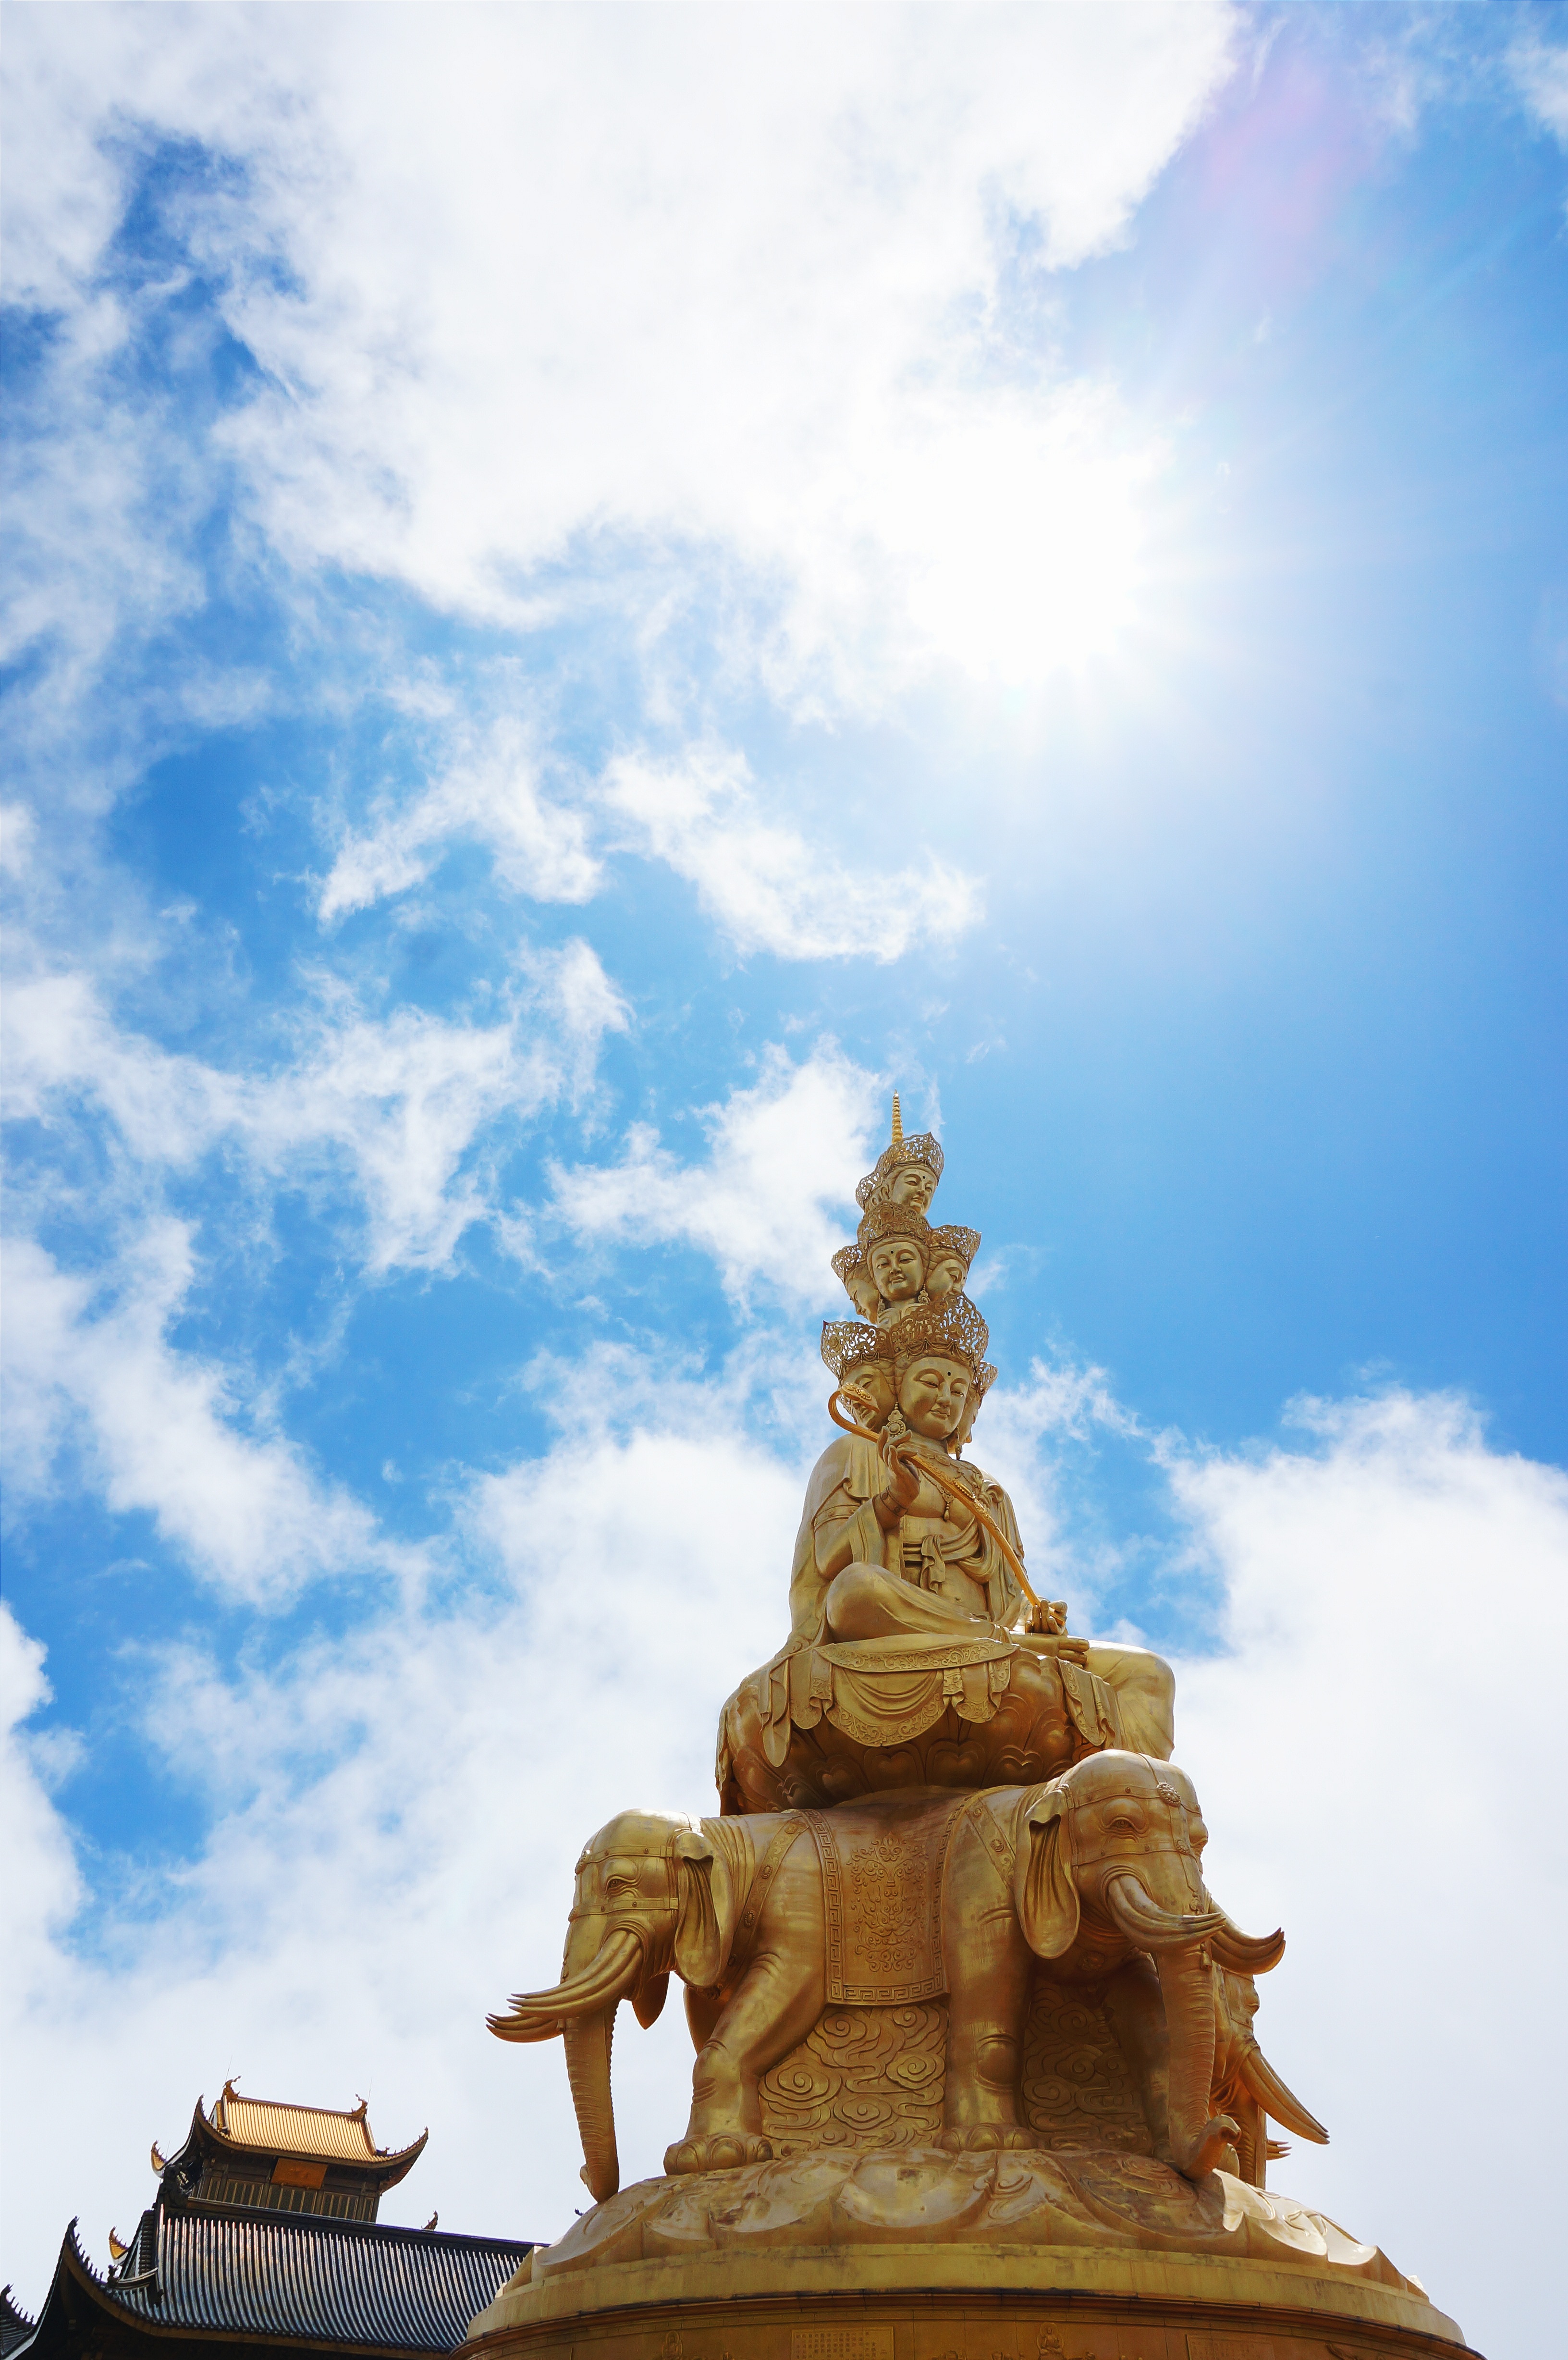
sky, landmark, statue, monument, temple, wat, tower